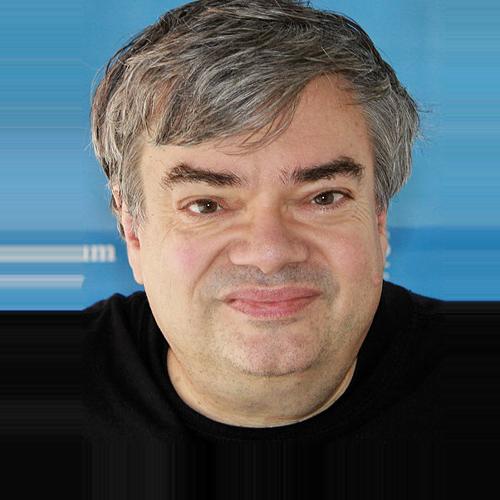
Age: 56